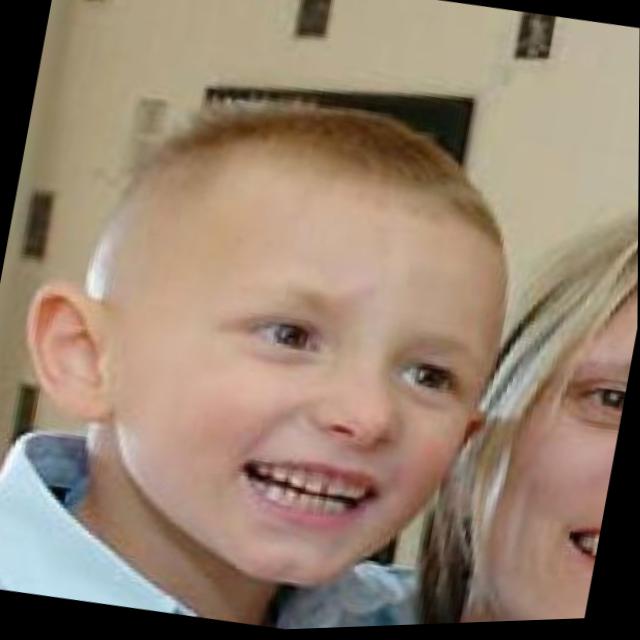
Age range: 0-12